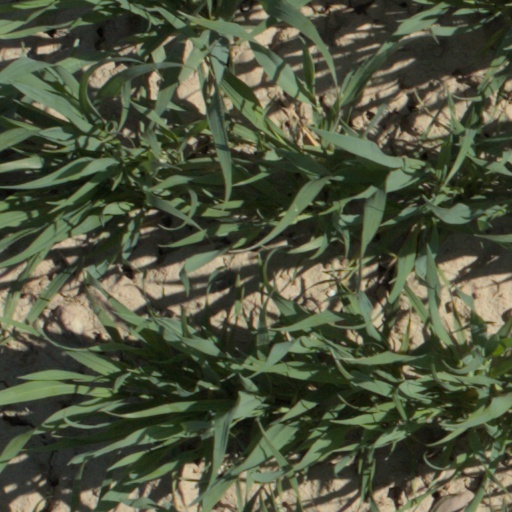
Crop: wheat